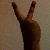
The image shows a hand gesture representing the number 2 in Indian Sign Language.